Etching

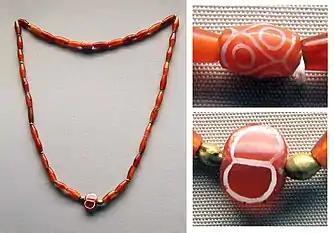
The etched carnelian beads in this necklace from the Royal Cemetery of Ur dating to the First Dynasty of Ur (2600-2500 BCE) were probably imported from the Indus Valley.

Etching was already used in antiquity for decorative purposes. Etched carnelian beads are a type of ancient decorative beads made from carnelian with an etched design in white, which were probably manufactured by the Indus Valley civilization during the 3rd millennium BCE. They were made according to a technique of alkaline etching developed by the Harappans, and vast quantities of these beads were found in the archaeological sites of the Indus Valley civilization. They are considered as an important marker of ancient trade between the Indus Valley, Mesopotamia and even Ancient Egypt, as these precious and unique manufactured items circulated in great numbers between these geographical areas during the 3rd millennium BCE, and have been found in numerous tomb deposits. Sumerian kings, such as Shulgi , also created etched carnelian beads for dedication purposes.